Mangrove tree distribution

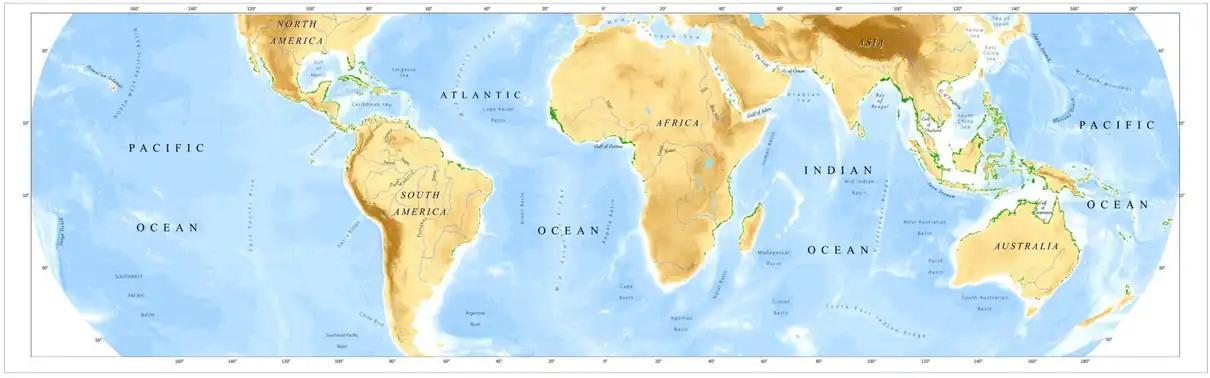

Global mangrove distributions have fluctuated throughout human and geological history. The area covered by mangroves is influenced by a complex interaction between land position, rainfall hydrology, sea level, sedimentation, subsidence, storms and pest-predator relationships). In the last 50 years, human activities have strongly affected mangrove distributions, resulting in declines or expansions of worldwide mangrove area. Mangroves provide several important ecological services including coastal stabilization, juvenile fish habitats, and the filtration of sediment and nutrients). Mangrove loss has important implications for coastal ecological systems and human communities are dependent on healthy mangrove ecosystems. This article presents an overview of global mangrove forest biome trends in s distribution, as well as the cause of such changes.